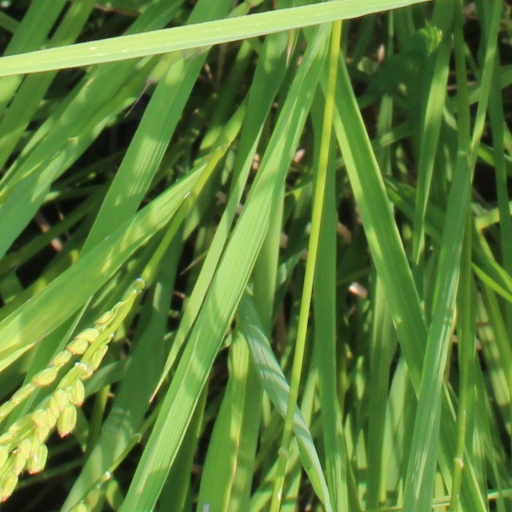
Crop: rice